Louis-François-Sébastien Fauvel

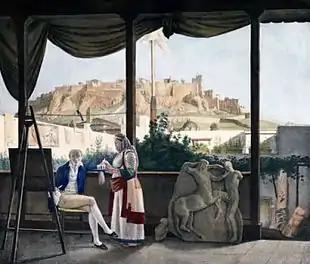
Louis-François-Sébastien Fauvel before the Acropolis by Louis Dupré, 1819

Louis-François-Sebastien Fauvel (born 14 September 1753 in Clermont-en-Beauvaisis; died 12 March 1838 in Smyrna) was a French painter, diplomat and archaeologist who was long stationed in Athens. Fauvel has been called the "Father of Archaeology in Greece and, for his collection and exporting of Greek antiquities, its 'best-known systematic antiquities thief'.